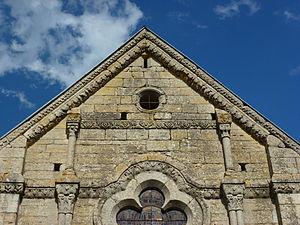
L'église Notre-Dame est une église située à Sorcy-Bauthémont, en France. Cette église rurale est principalement de style roman.